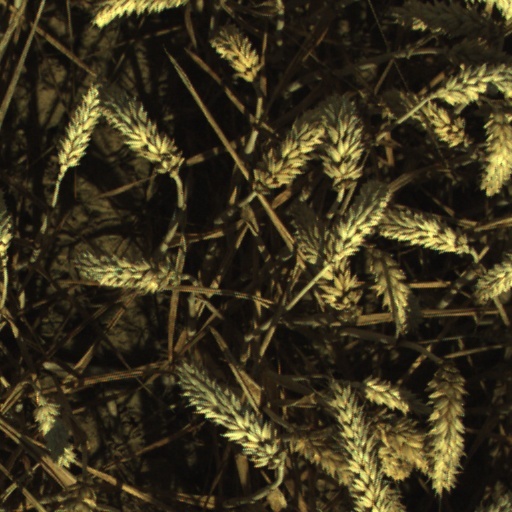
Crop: wheat